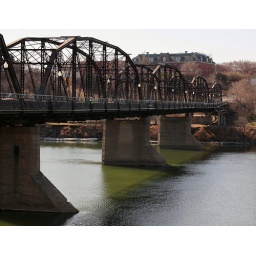
bridge over the river